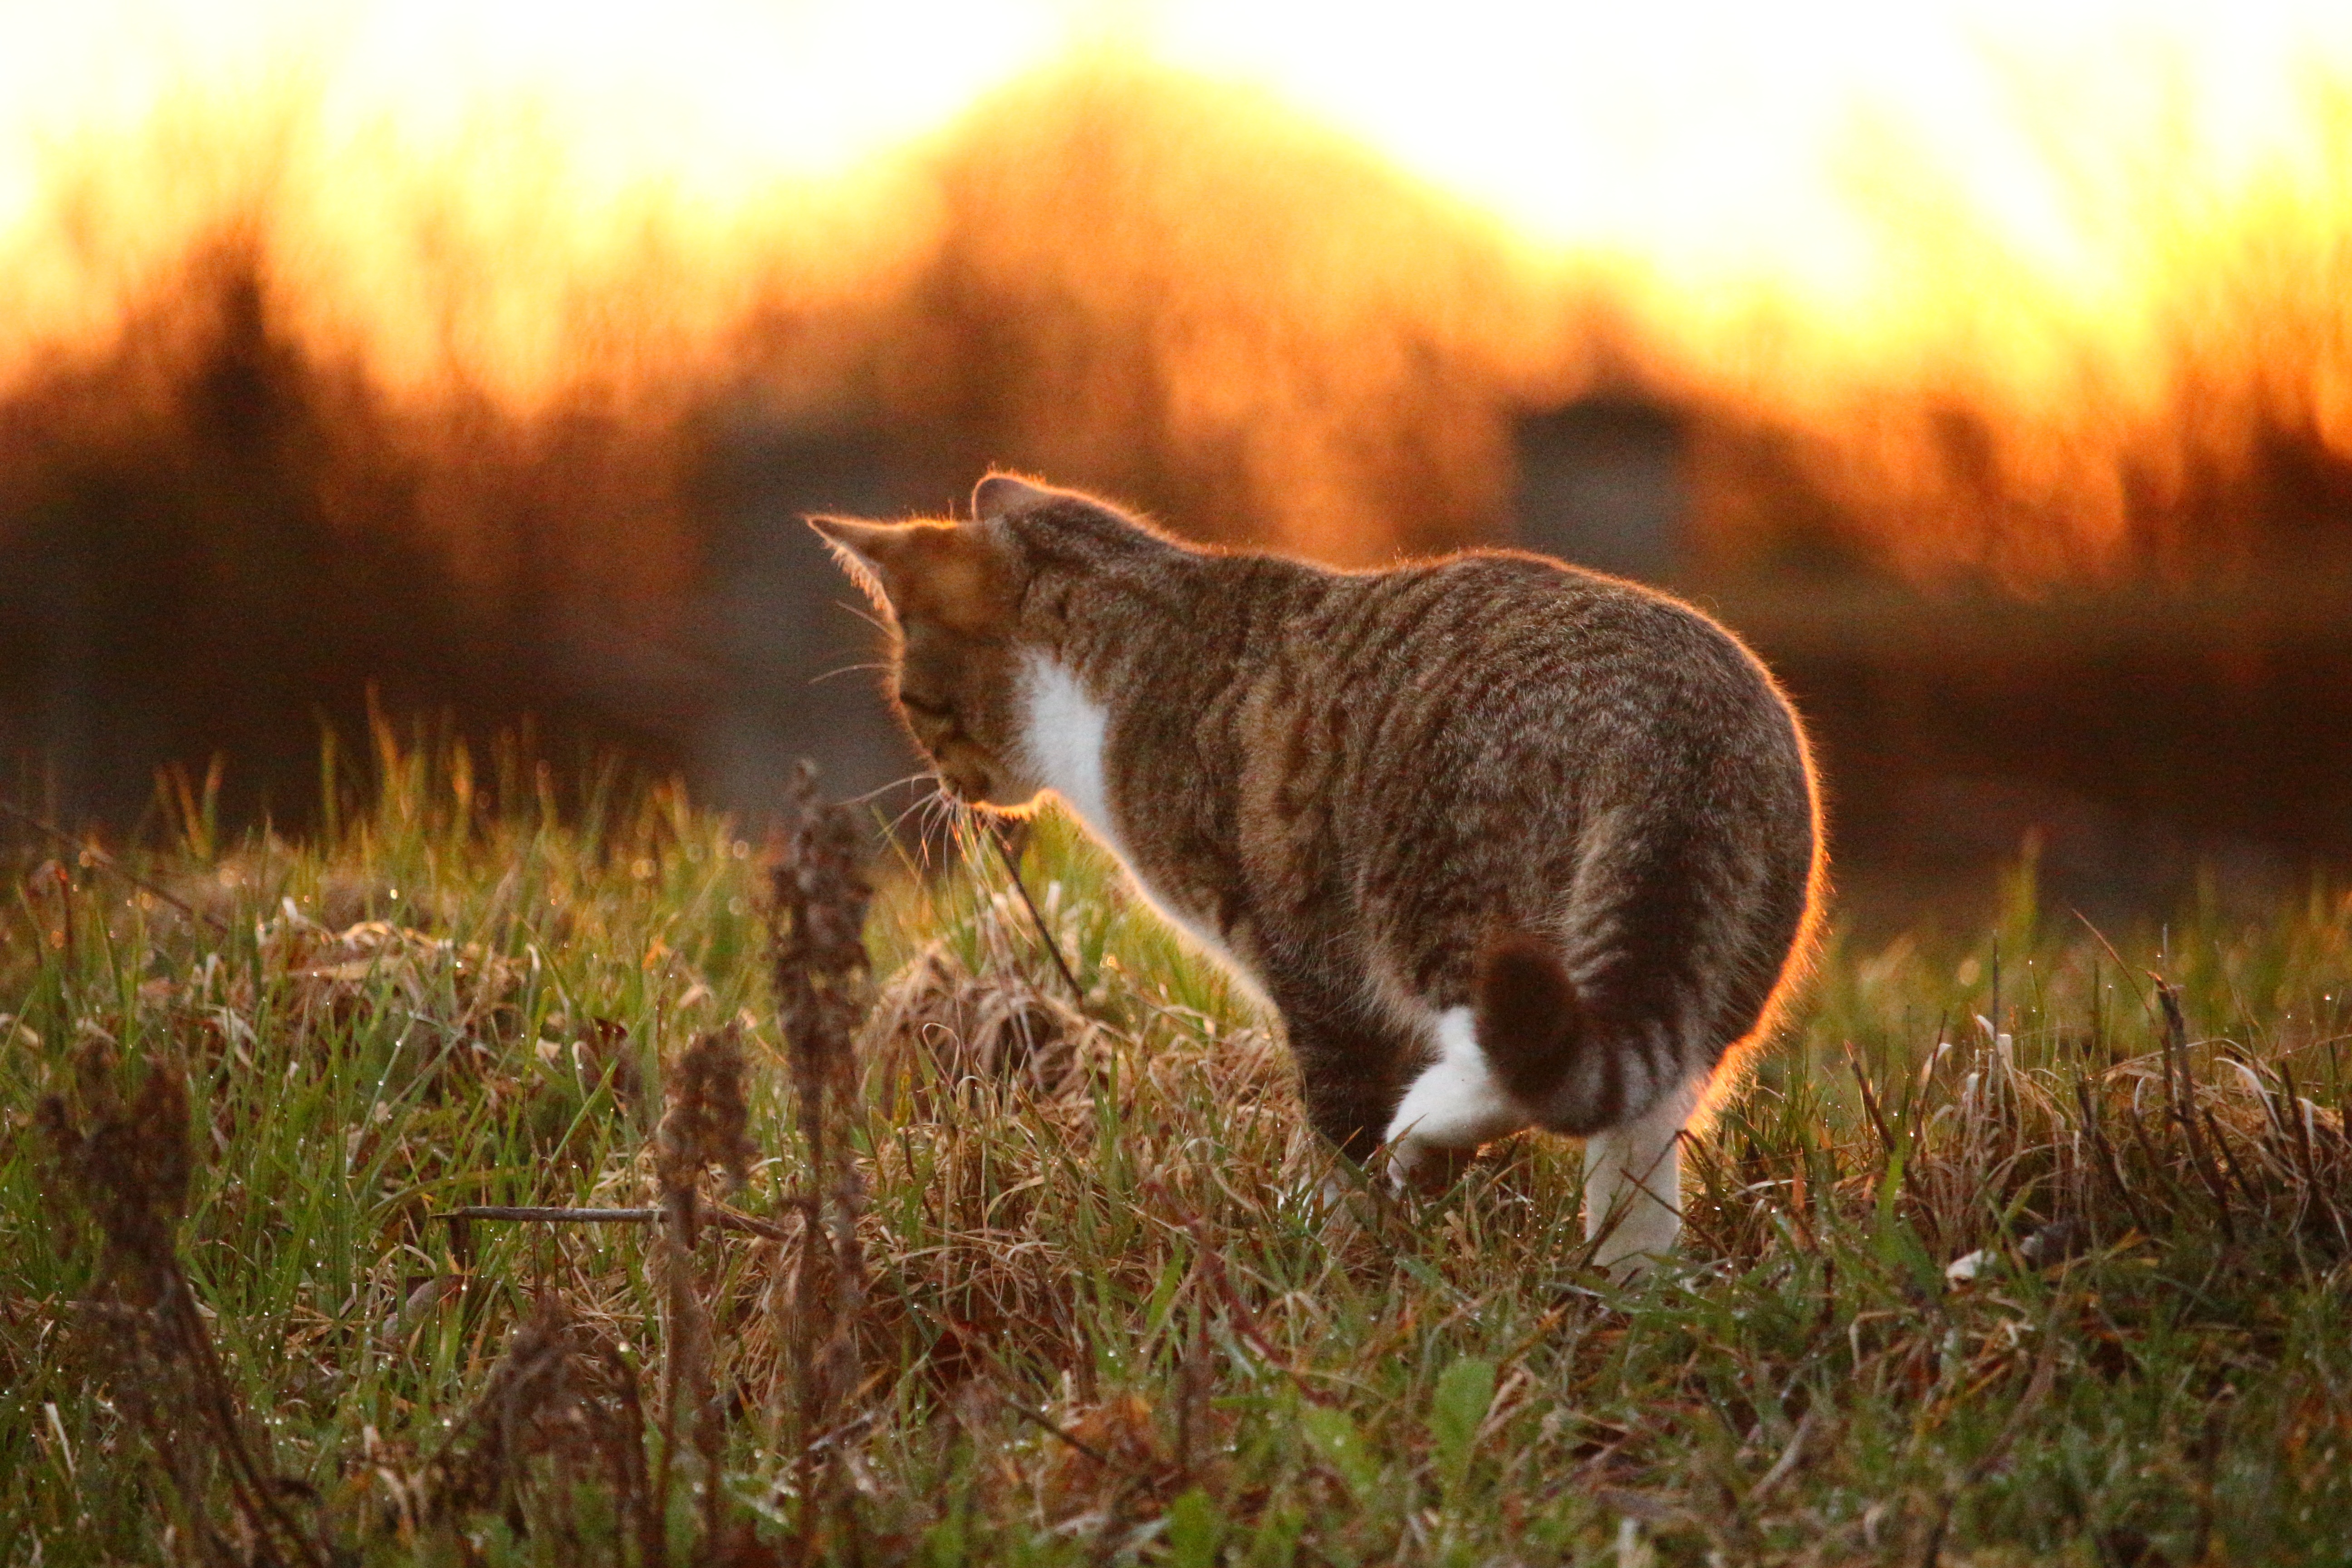
nature, grass, light, sun, sunset, meadow, prairie, morning, wildlife, kitten, cat, autumn, mammal, fauna, savanna, grassland, vertebrate, mieze, habitat, mackerel, tiger cat, evening light, grass family, small to medium sized cats